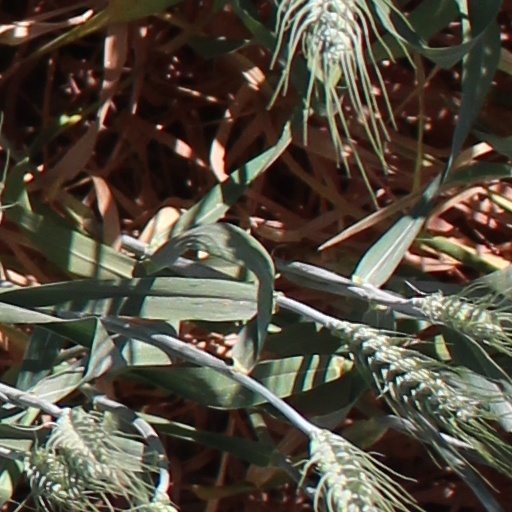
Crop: wheat